Atlanta in the American Civil War

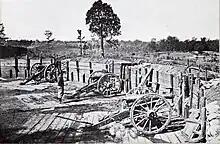
Confederate sappers constructed a number of artillery emplacements covering the avenues of approach to Atlanta. The artillery in this fortification overlooks Peachtree Street

In addition to the transportation and manufacturing facilities, there were several hospitals in Atlanta.